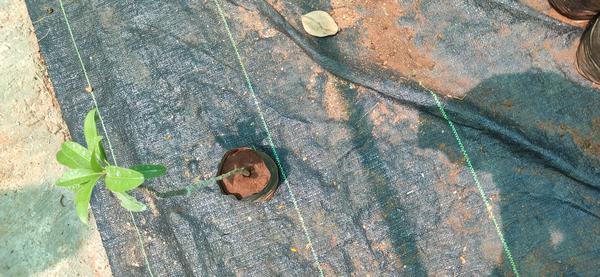
Plant: Sapota